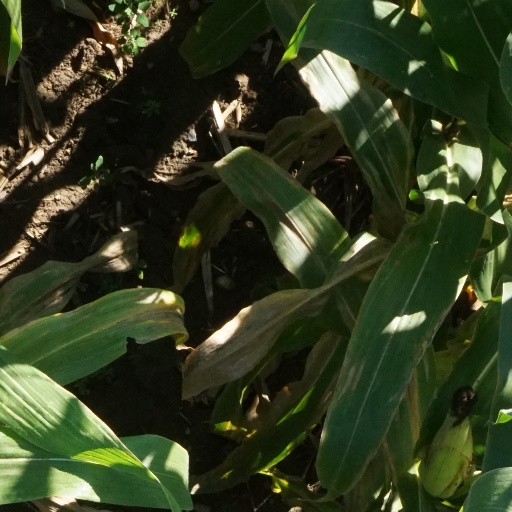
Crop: maize; corn